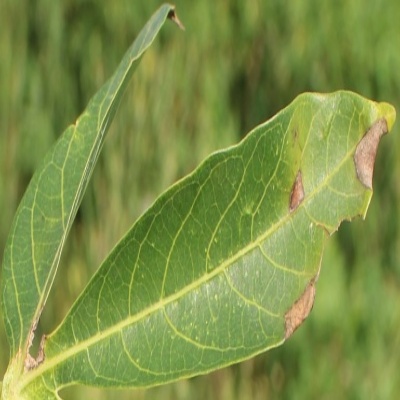
Crop: Cassava
Condition: bacterial blight